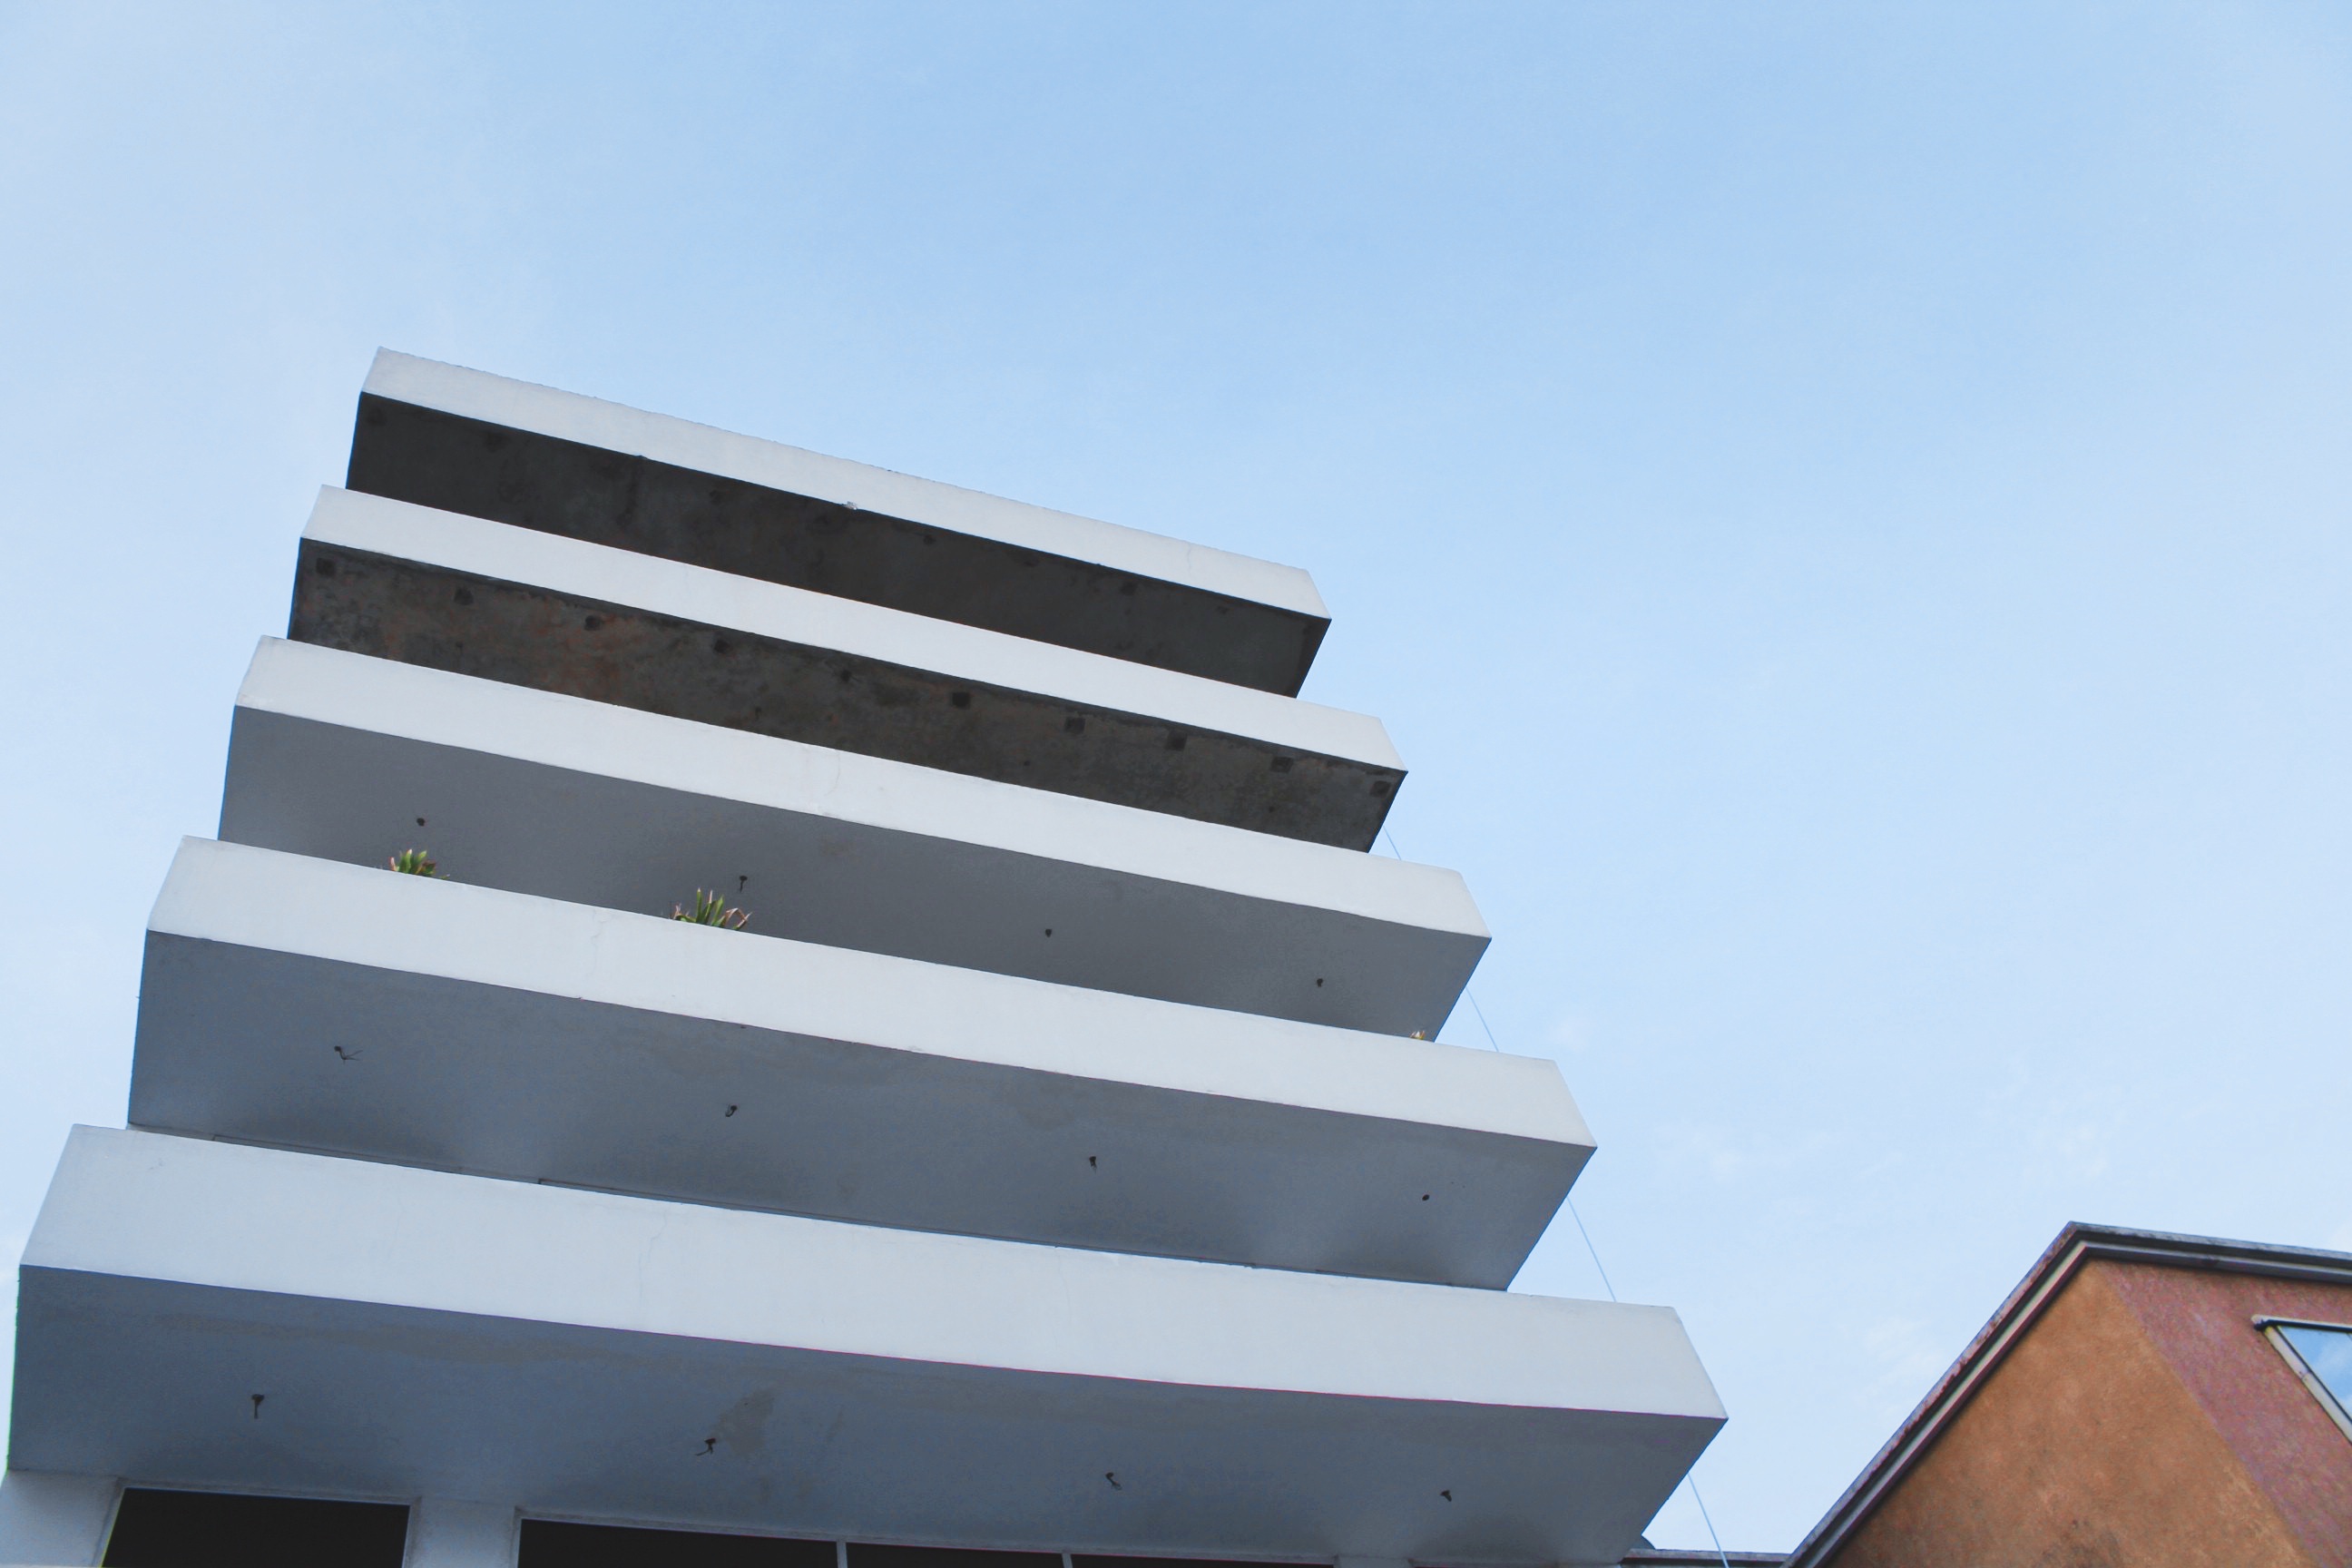
architecture, wood, house, roof, facade, professional, daylighting